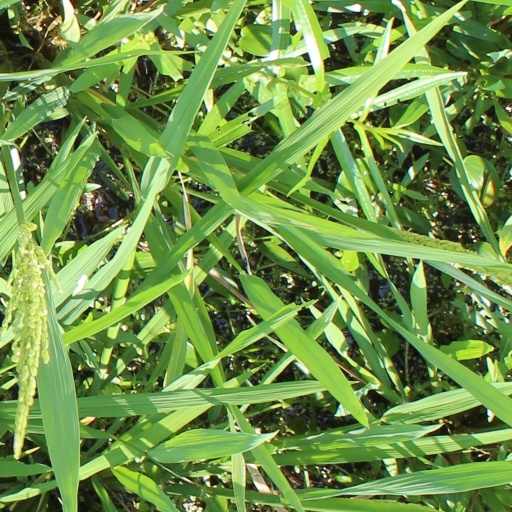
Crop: rice